Priestly source

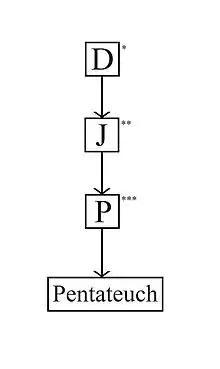
Diagram of the supplementary hypothesis, a popular model of the composition of the Torah. The Priestly source is shown as P.

The Priestly source (or simply P) is perhaps the most widely recognized of the sources underlying the Torah, both stylistically and theologically distinct from other material in it. It is considered by most scholars as the latest of all sources, and “meant to be a kind of redactional layer to hold the entirety of the Pentateuch together,” It includes a set of claims that are contradicted by non-Priestly passages and therefore uniquely characteristic: no sacrifice before the institution is ordained by Yahweh (God) at Sinai, the exalted status of Aaron and the priesthood, and the use of the divine title El Shaddai before God reveals his name to Moses, to name a few.